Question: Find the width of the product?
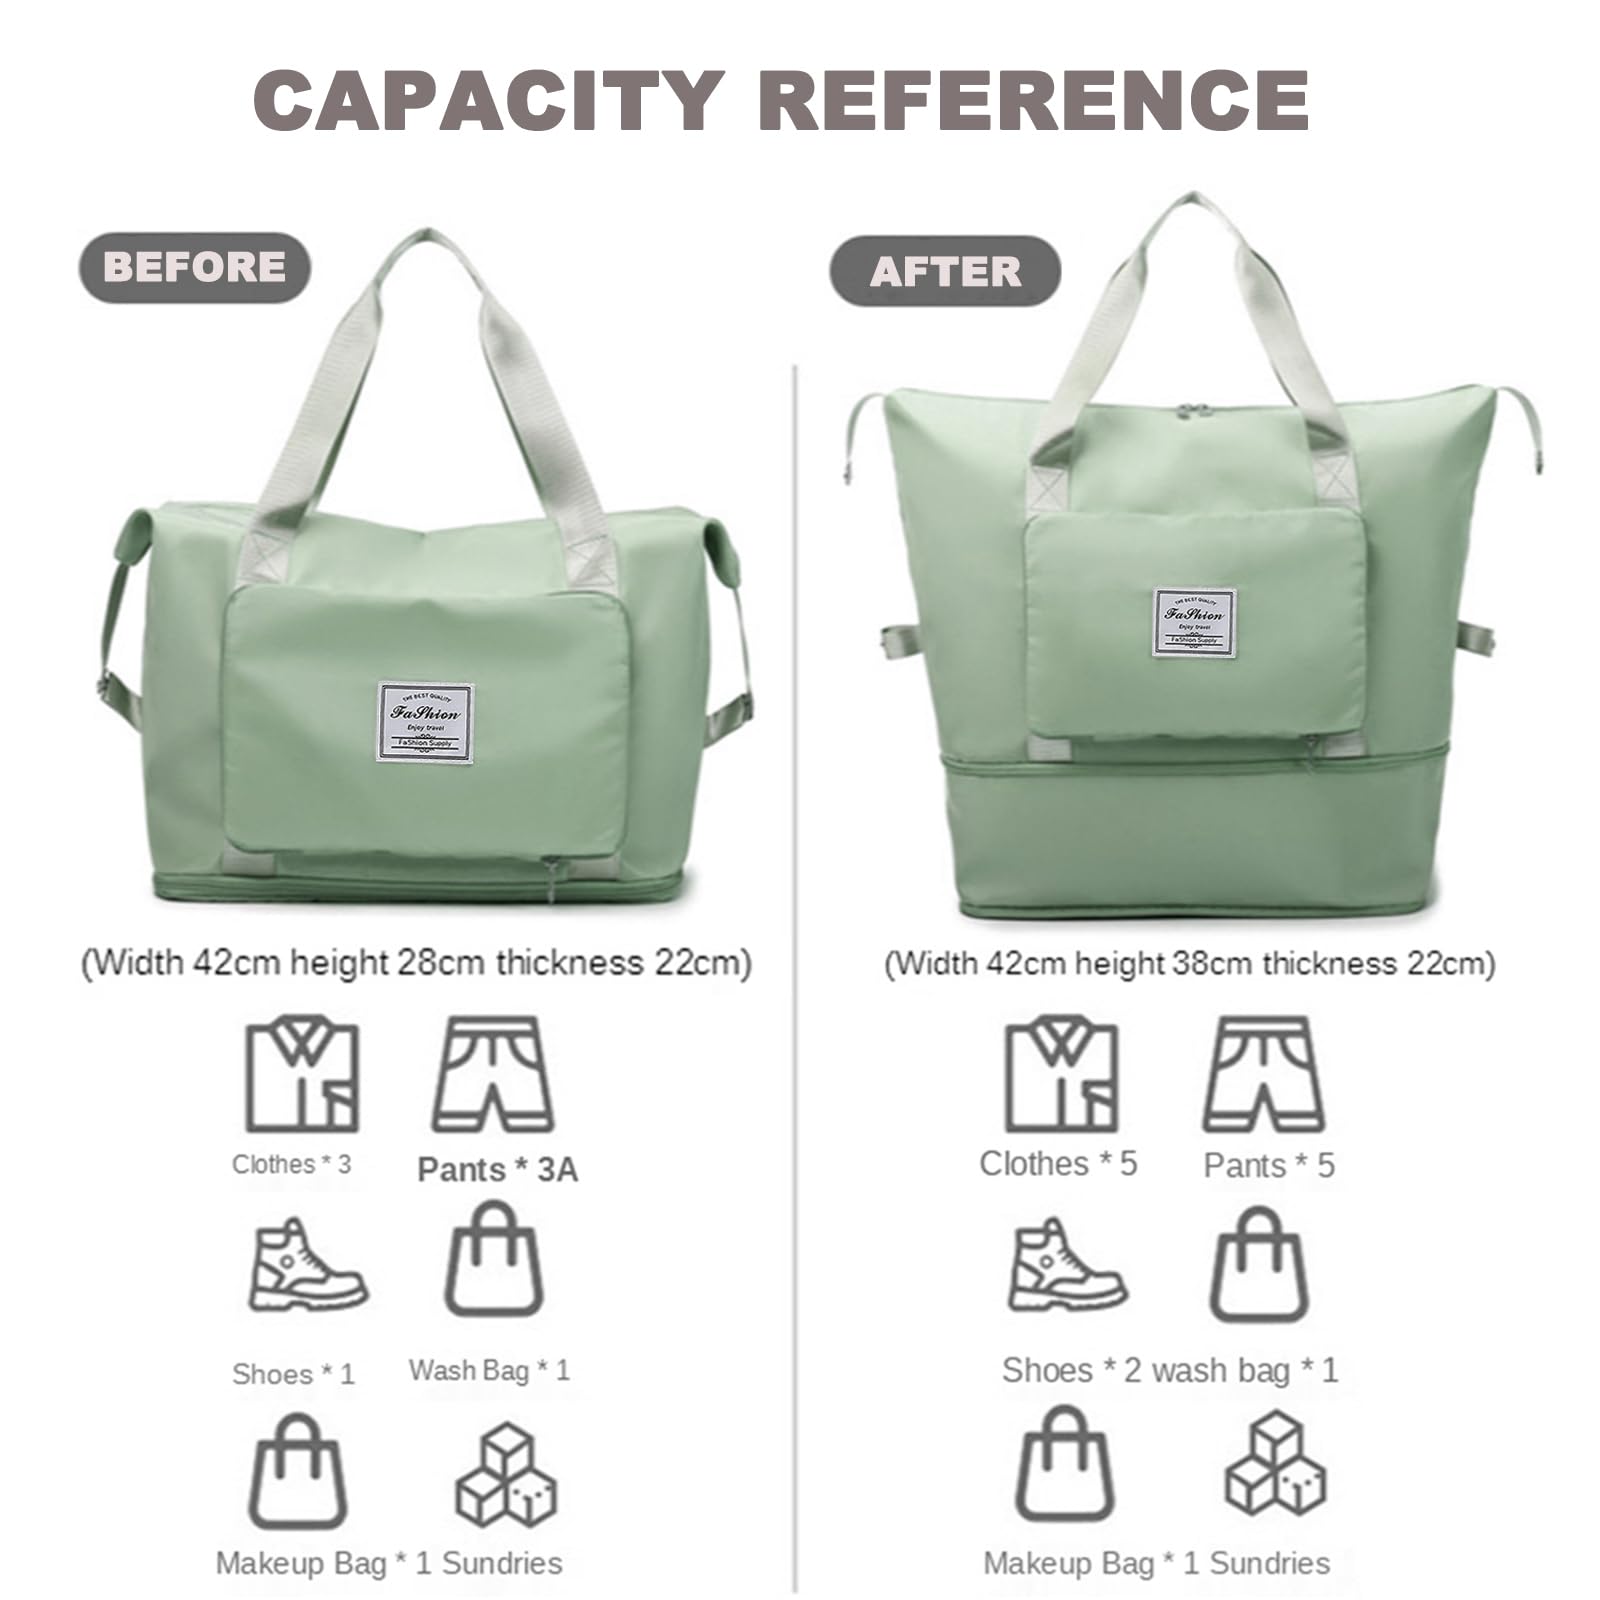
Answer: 22.0 centimetre